Dengue virus

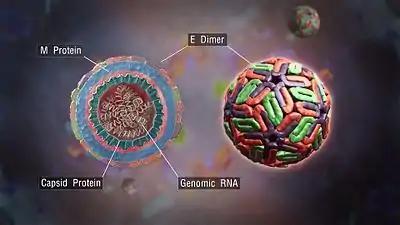
Cross section of a Dengue virus showing structural components

Until a few hundred years ago, Dengue virus was transmitted in sylvatic cycles in Africa, Southeast Asia and South Asia between mosquitoes of the genus "Aedes" and nonhuman primates, with rare emergences into human populations. The global spread of Dengue virus, however, has followed its emergence from sylvatic cycles and the primary lifecycle now exclusively involves transmission between humans and "Aedes" mosquitoes. Vertical transmission from mosquito to mosquito has also been observed in some vector species. Dogs have been found to be infected by the virus, but more research is needed to determine if dogs or other animals can serve as reservoirs or are just incidental hosts.